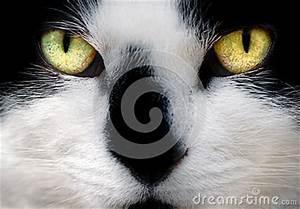
cat